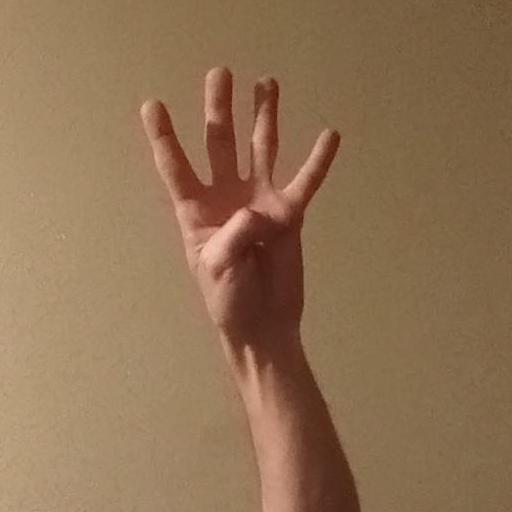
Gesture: four